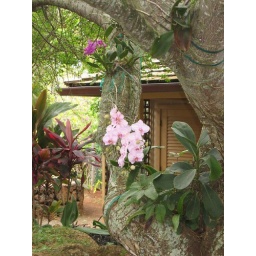
Some amazing striped pink orchids near the garden owner's house